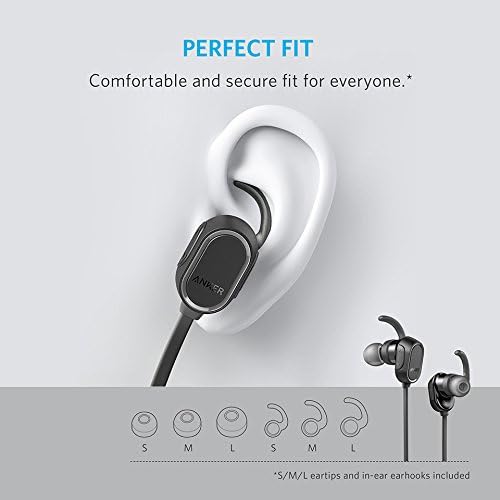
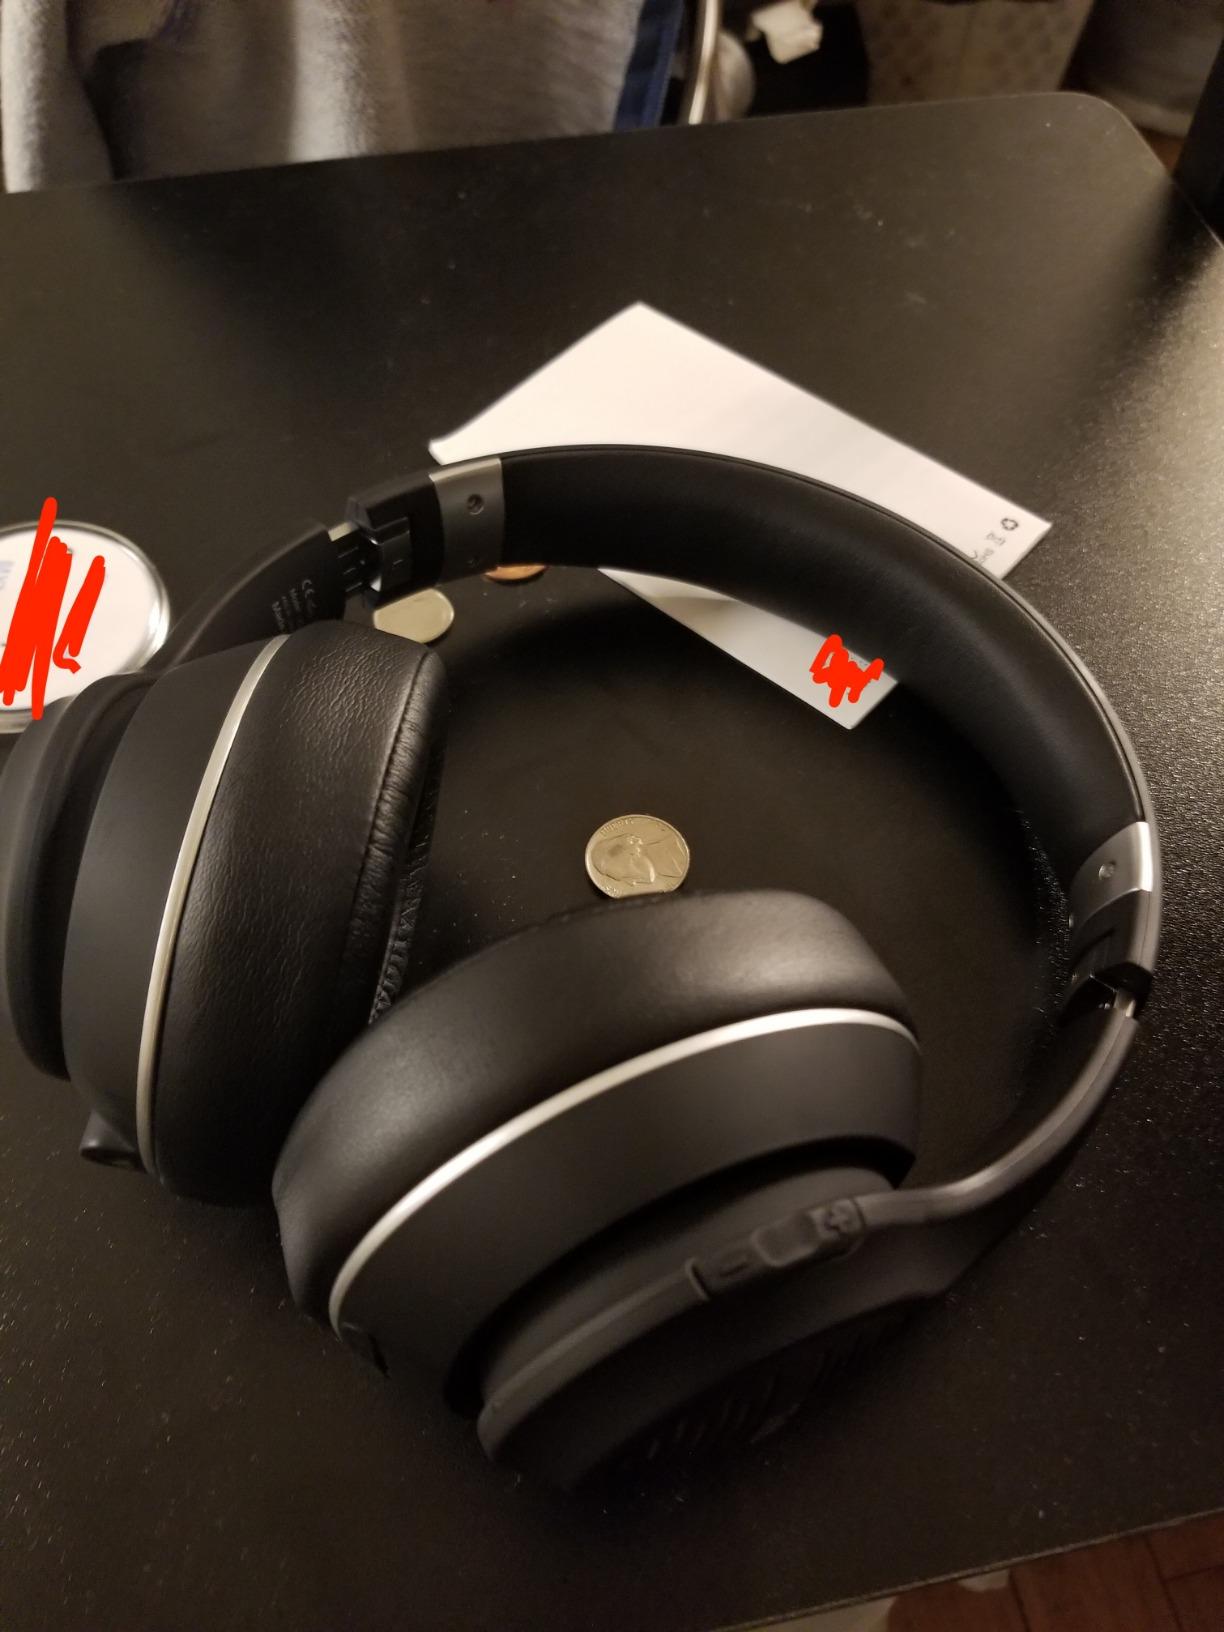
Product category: headphones
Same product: no